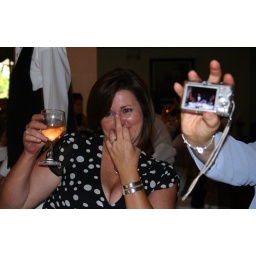
yeah and that's me and Kendra across the table in the screen of the camera.